Visconti Park

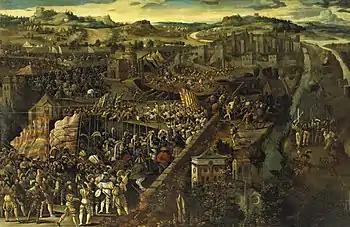
The breaching of the walls of the Visconti Park is a recurrent theme in the iconography of the Battle of Pavia (unknown Flemish artist, 16th century)

After the rule of Ludovico Maria Sforza (1489-1494) the park was progressively abandoned and its features deteriorated. In 1525 it was the theater of the Battle of Pavia fought between French and Imperial–Spanish forces. The walls of the park were damaged by the armies while manoeuvring during the battle. In the following centuries the masonry of the wall, offering bricks for the reuse in the nearby peasant houses, went through a general demise up to its complete demolition.